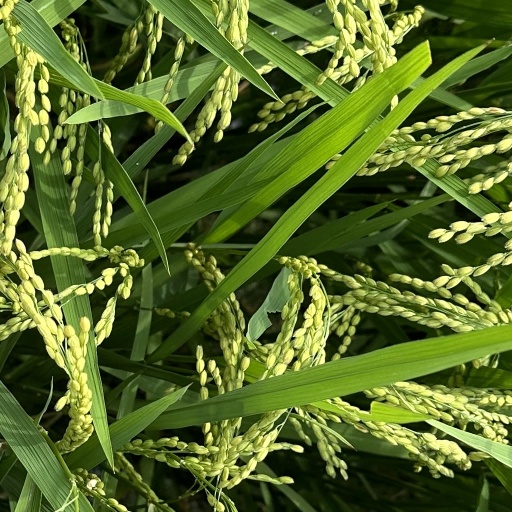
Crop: rice